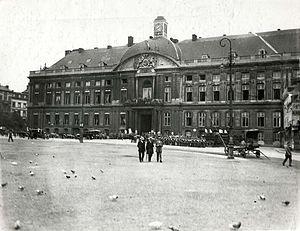
Place Saint lambert 1918
Le palais des princes-évêques de Liège ou palais épiscopal de Liège, se situe sur la place Saint-Lambert dans le centre de Liège. Le Palais actuel, devenu le palais de justice de Liège, a été reconstruit au XVIᵉ siècle à l'initiative du cardinal Érard de La Marck, à l'emplacement d'un ancien édifice détruit lors du sac de Charles le Téméraire. Une nouvelle aile néo-gothique, le palais provincial, est construite entre 1849 et 1853.